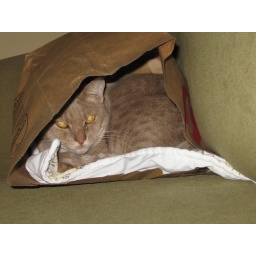
42 cat in bag